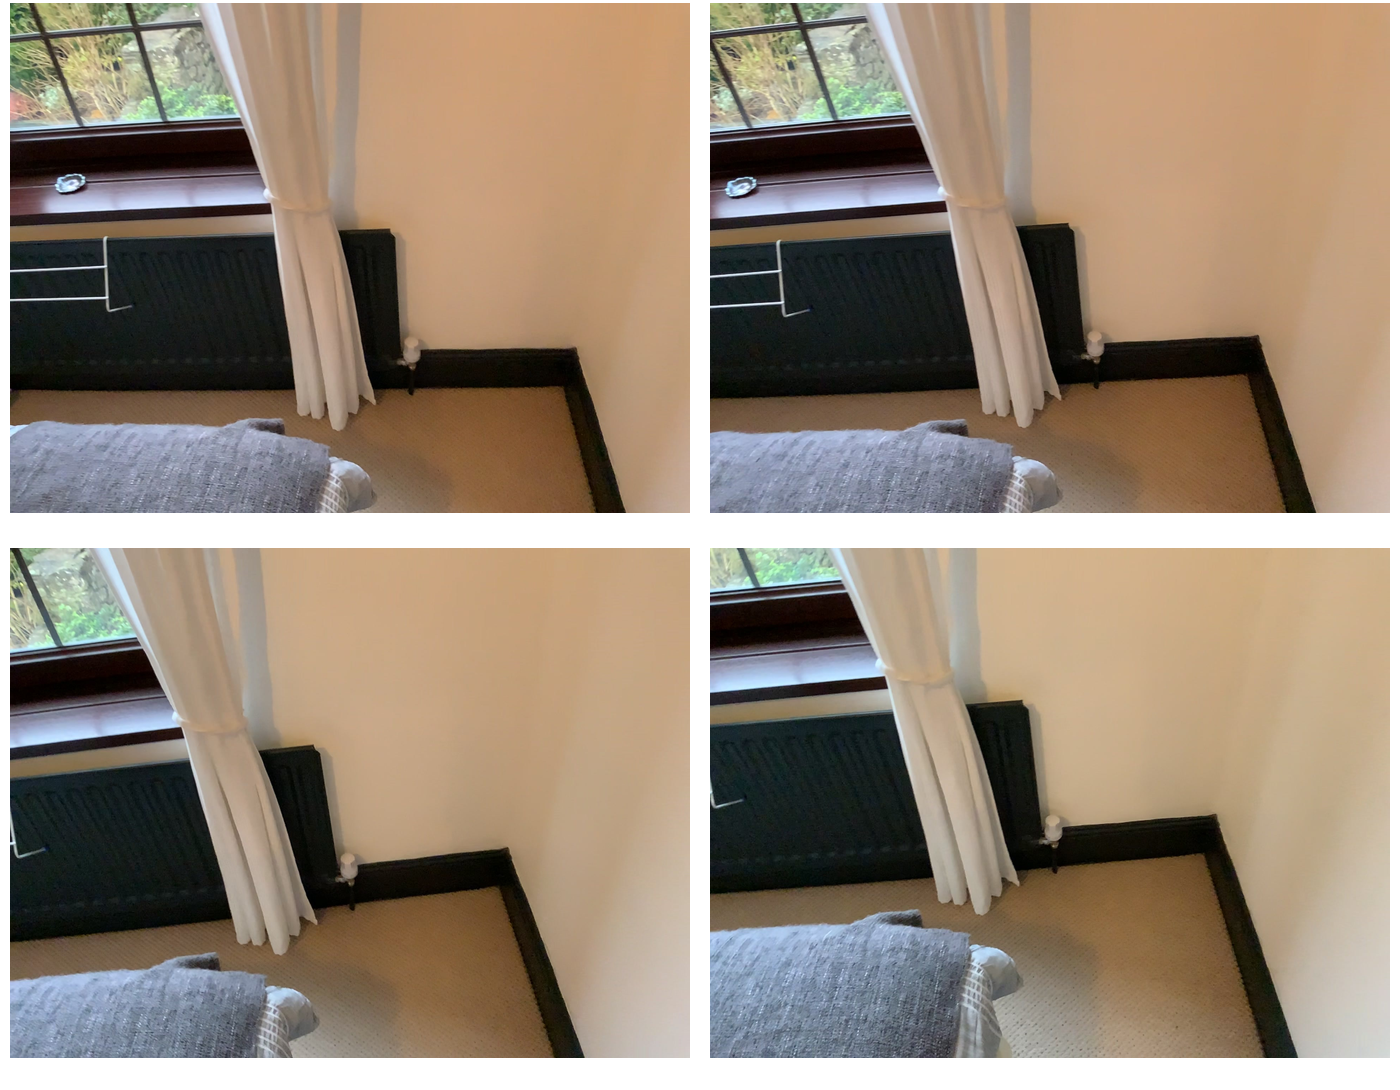Task instruction: Adjust the radiator.
Answer: {"task_instruction": "Adjust the radiator.", "nodes": ["knob", "radiator"], "edges": [{"functional_relationship": "adjust", "object1": "knob", "object2": "radiator", "spatial_relations": ["lower_than", "close"], "is_touching": true}], "action_type": "rotate", "function_type": "parameter_adjustment"}